All India Institute of Medical Sciences, New Delhi

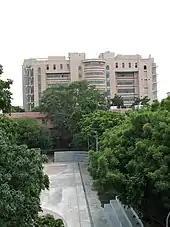
Centre for Dental Education and Research in background with hostels and the basketball court in foreground

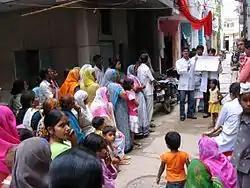
AIIMS students educating residents of a Delhi slum about preventing mosquito-borne illnesses

AIIMS (New Delhi) was originally established as a super-specialty tertiary care centre with primary emphasis on research and specialized training facilities. MBBS is the basic medical course at bachelor's degree level. This is followed by master's degree level specialisation in general surgery, general medicine, pediatrics and other fields. Superspecialties are those healthcare fields whose practitioners need specialised certification after completing their postgraduation, examples being cardiothoracic and vascular surgery, rheumatology, neurology, and pediatric neurology. There are at least 45 superspecialties at AIIMS (New Delhi) at higher master's degree level. AIIMS also offers MSc and PhD level research courses.